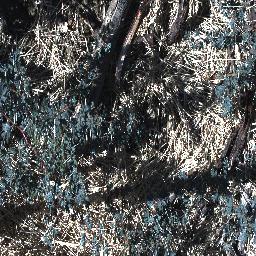
Label: prickly_acacia